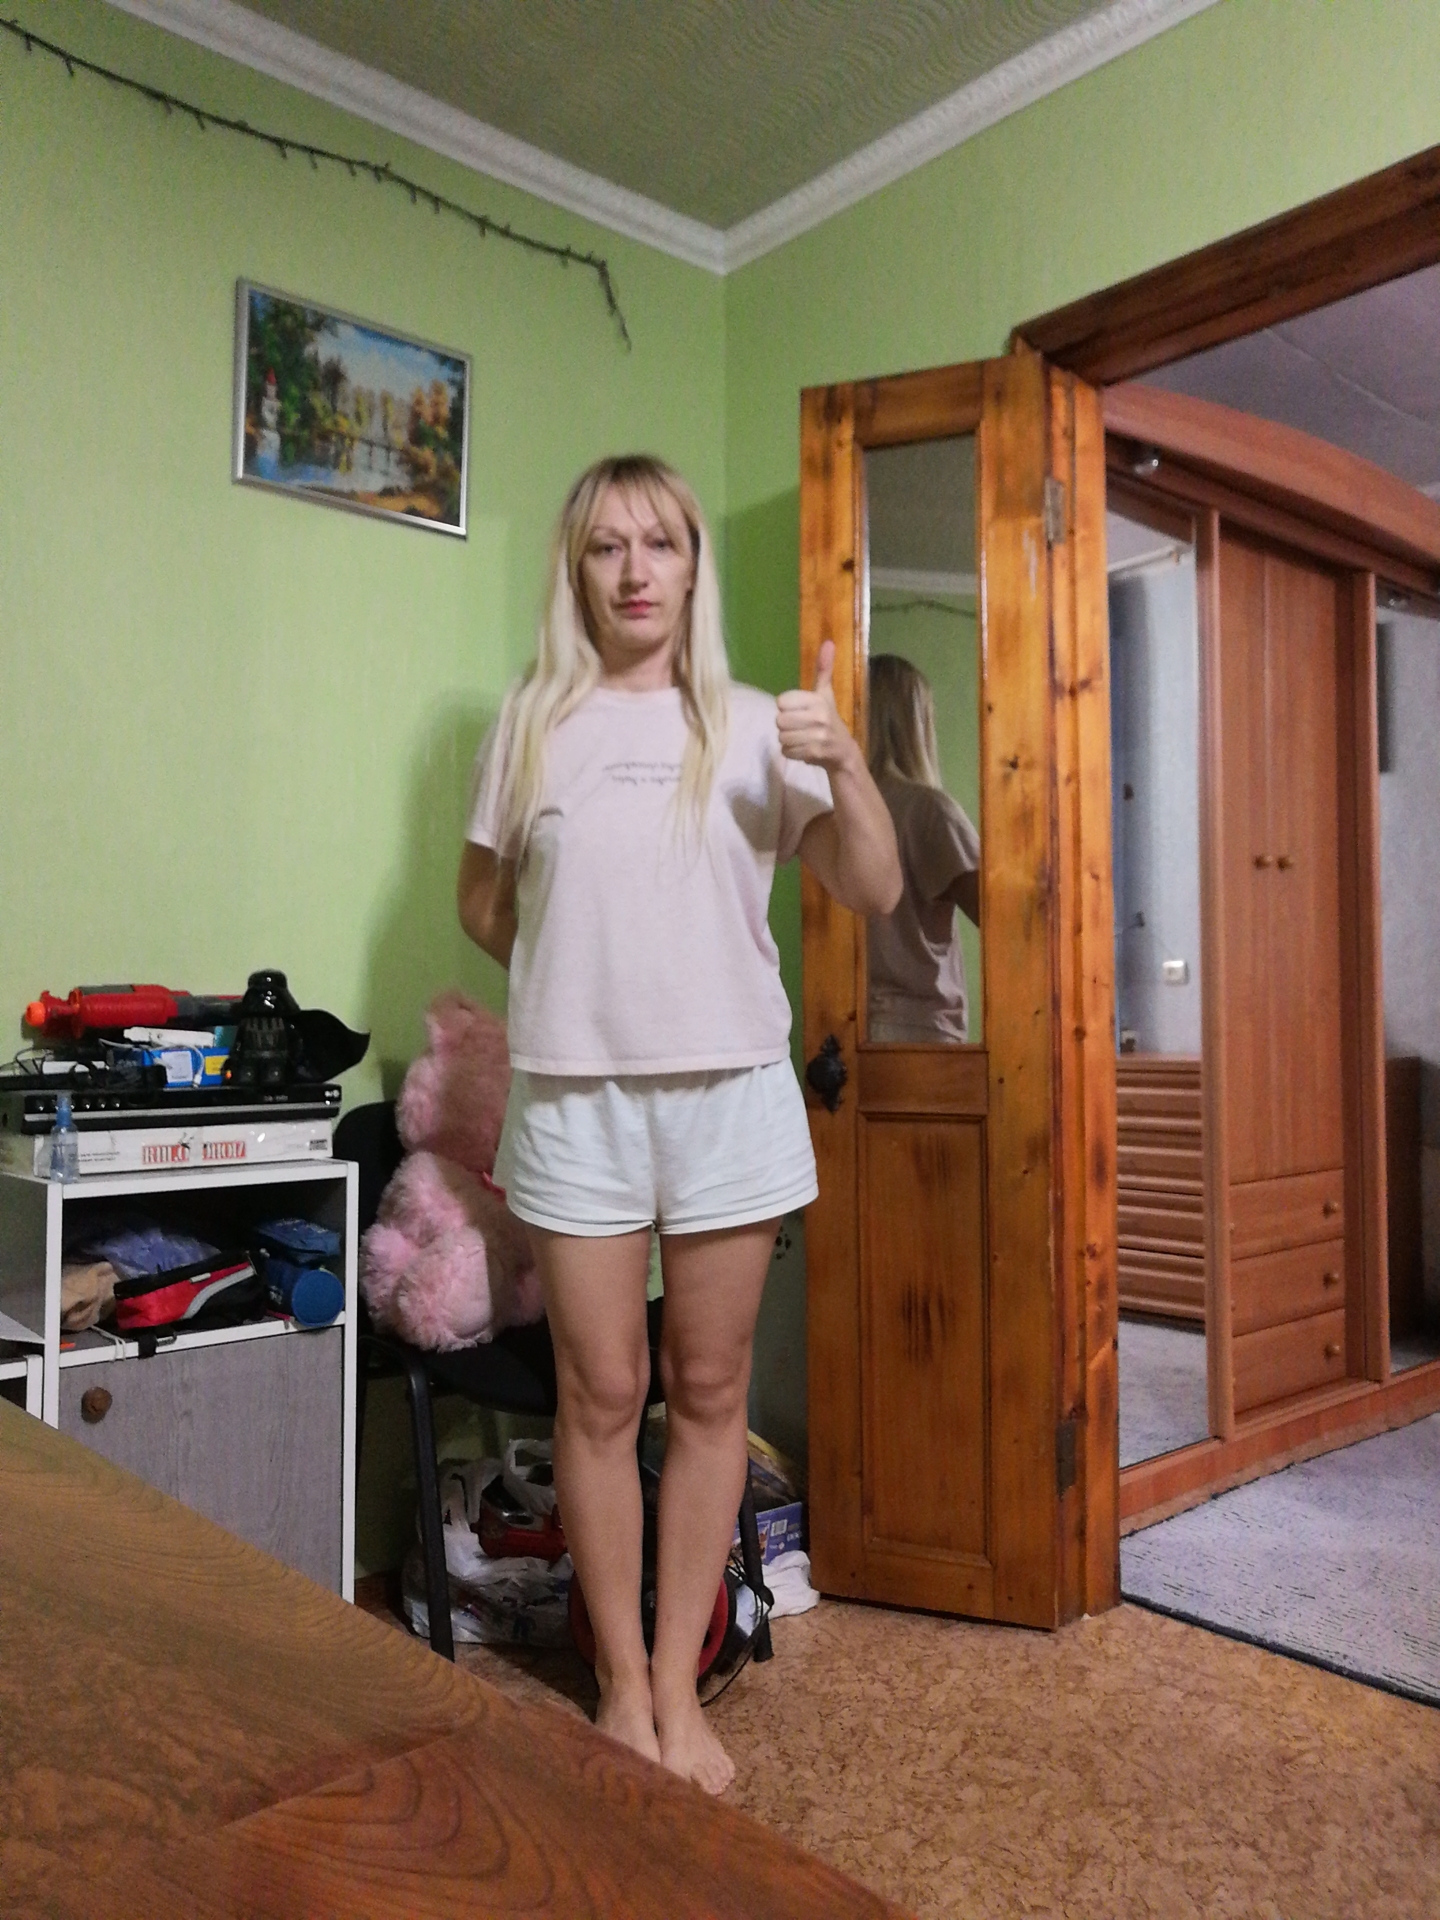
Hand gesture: like